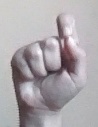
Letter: fa